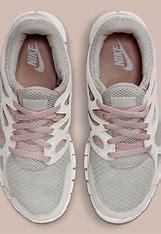
Brand: Nike
Model: Free Run 2